Siege of Basing House

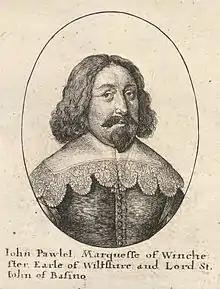
John, Marquess of Winchester by Wenceslas Hollar.

Sir William Paulet, created Baron St. John of Basing by Henry VIII, and Earl of Wiltshire and Marquess of Winchester by Edward VI, "converted Basing House from a feudal castle into a magnificent and princely residence."